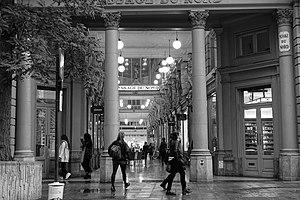
galerie marchande 1881 This photo of immovable heritage has been taken in the Brussels Capital Region